Bilbao metropolitan area

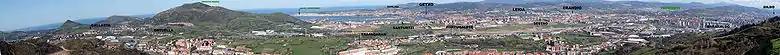
A panoramic view of Greater Bilbao, as seen from the funicular of "La Reineta"

The Bilbao Metropolitan Area (in Basque: "Bilbo Handia", in Spanish: "Área metropolitana de Bilbao") is the metropolitan area or continuous urban area based around the city of Bilbao, in the Basque Country, Spain. It comprises the city of Bilbao, the 25 municipalities that make the comarca of Greater Bilbao plus ten other surrounding municipalities, all of them in the province of Biscay.